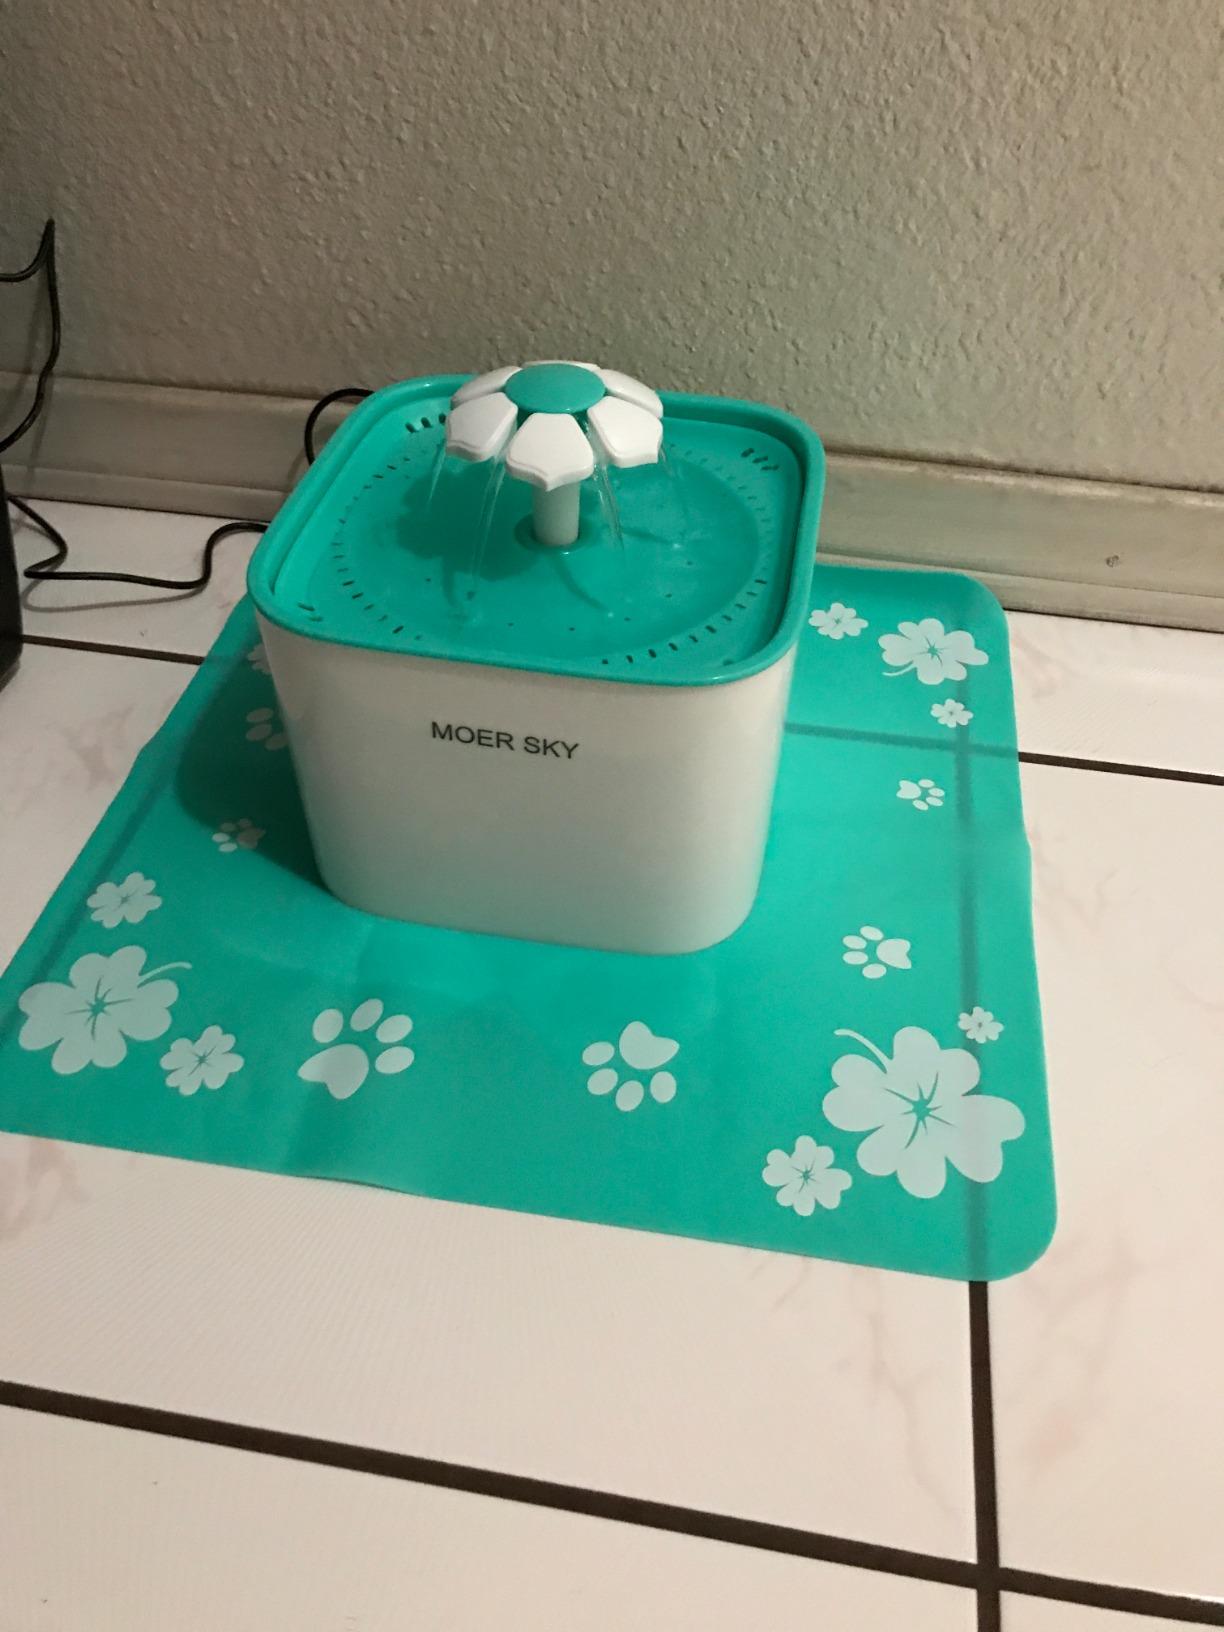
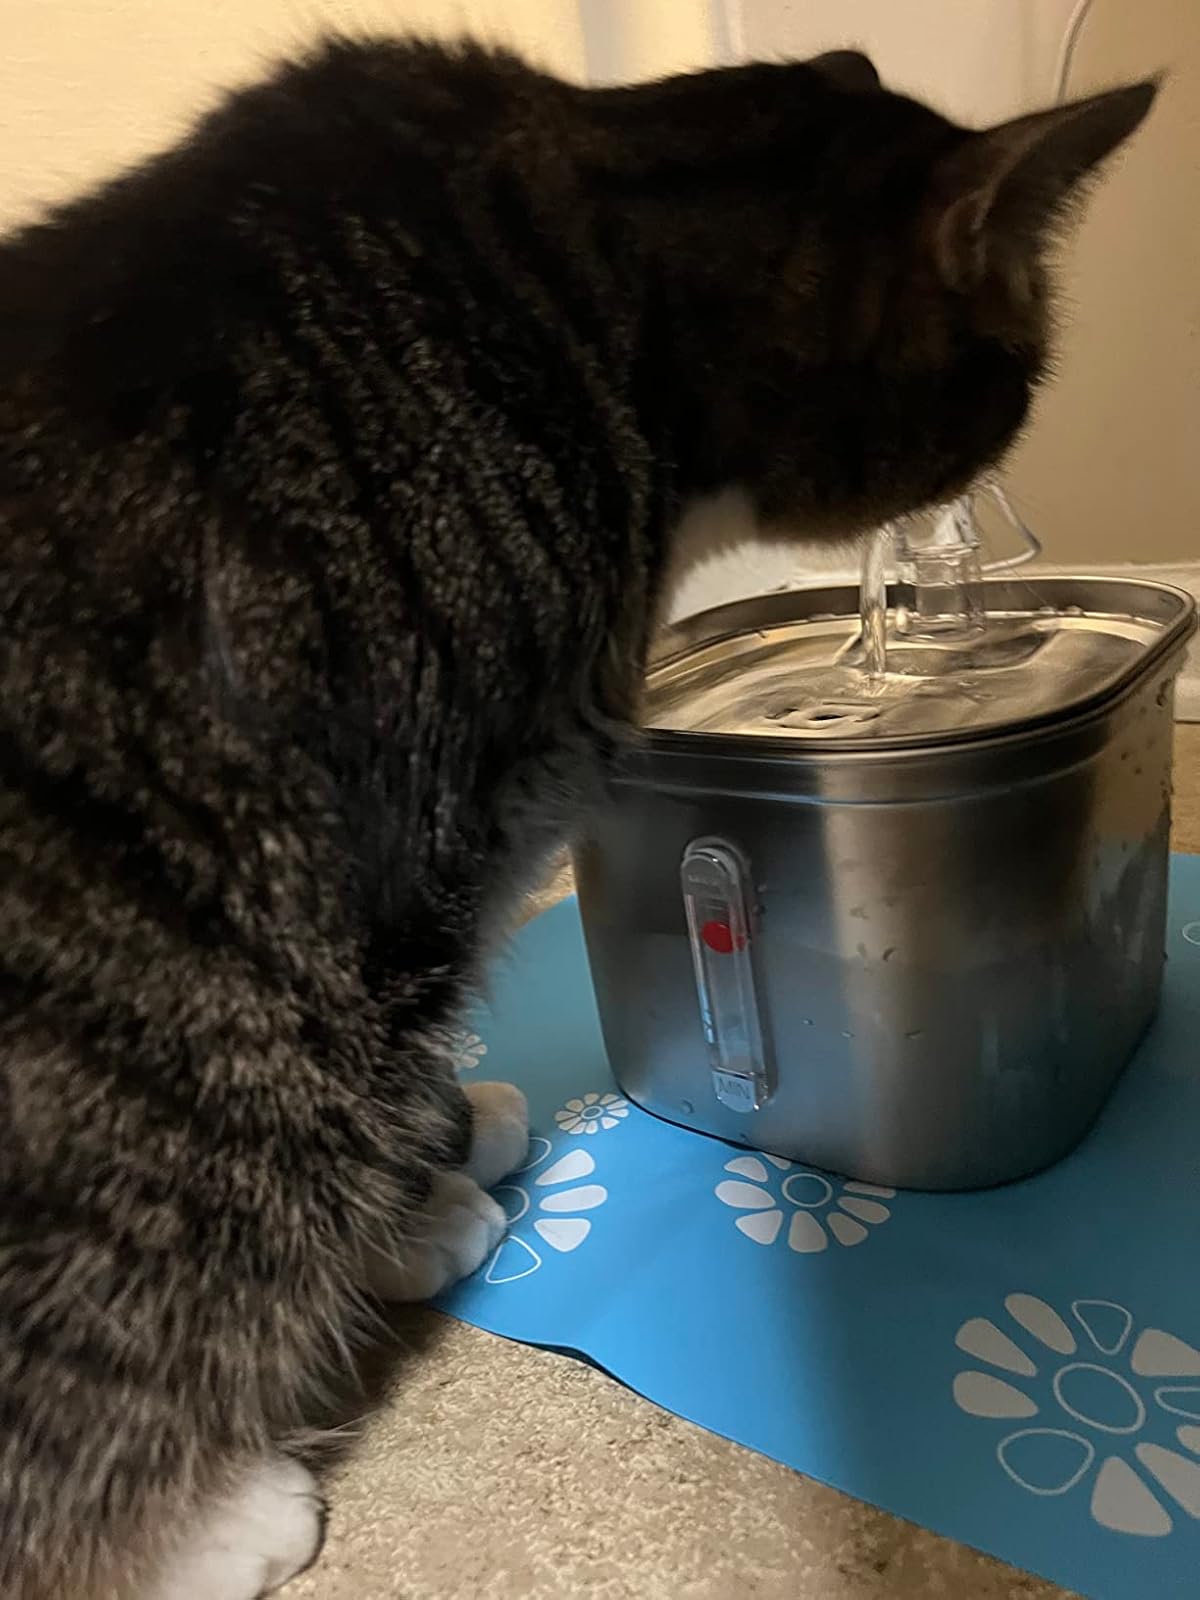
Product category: items_bowl
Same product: no